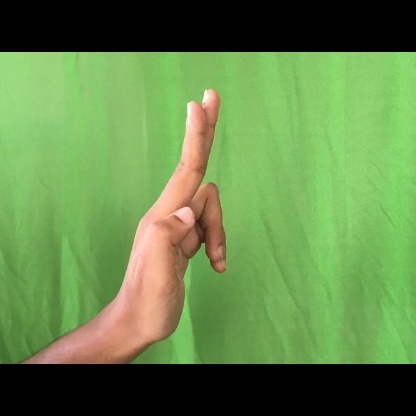
Mudra: Ardhapathaka